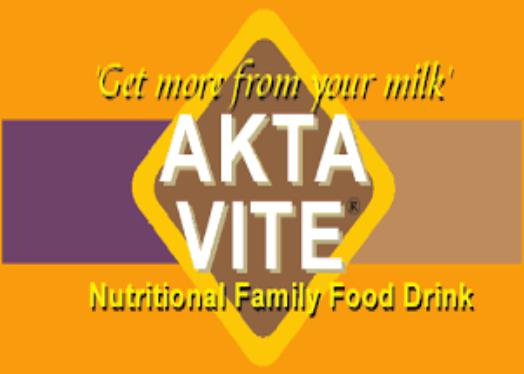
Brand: AktaVite
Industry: Food